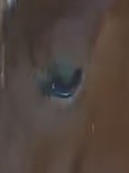
Face region: eyes (orbital_tightening_and_eye_area)
Pain indicator: obviously_present